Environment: real
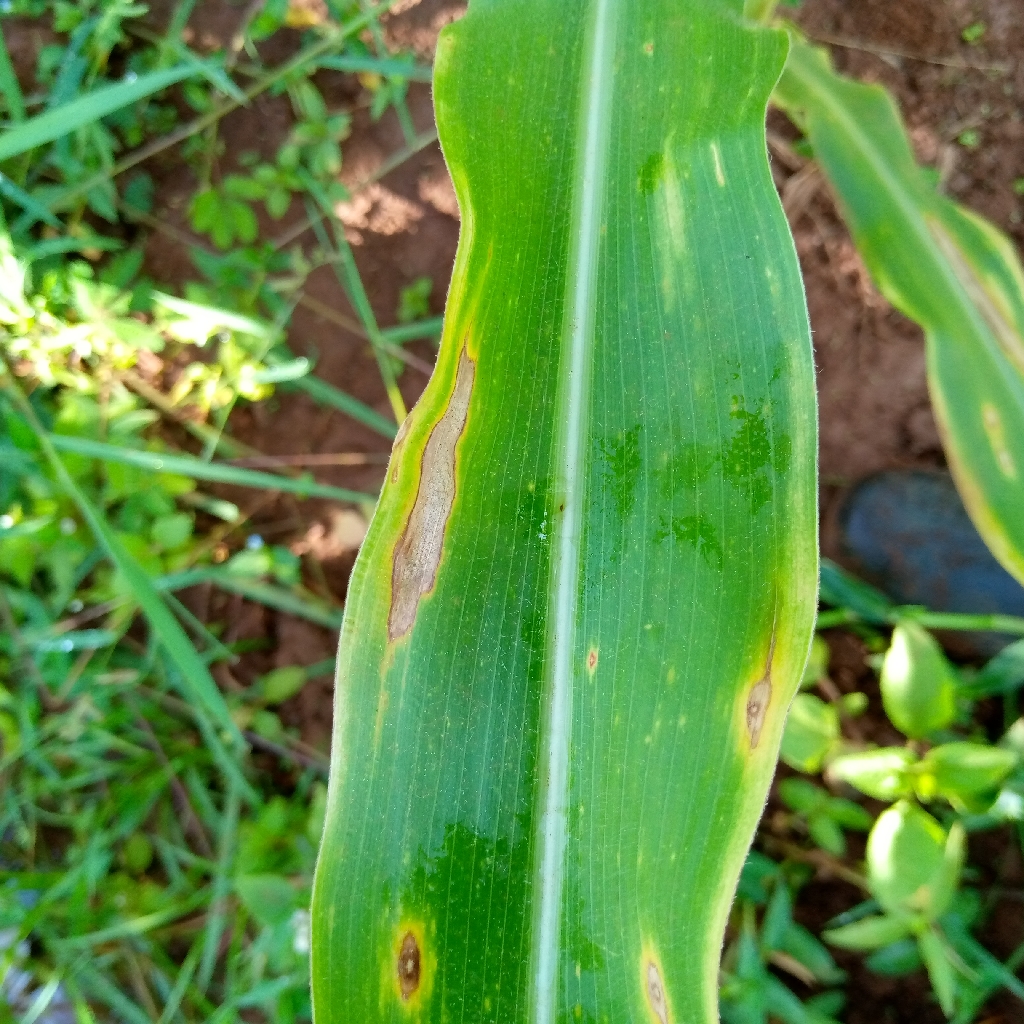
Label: northern_corn_leaf_blight